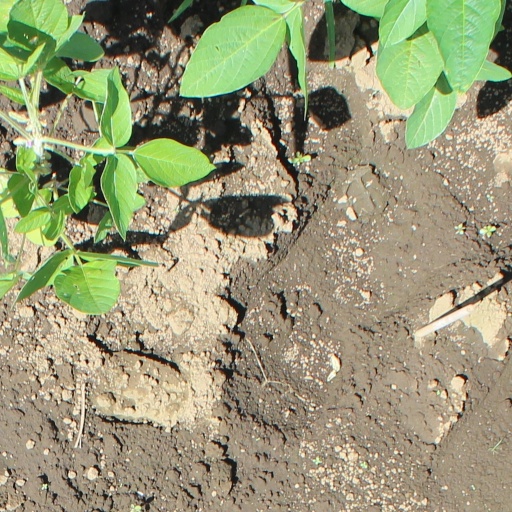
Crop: soybean